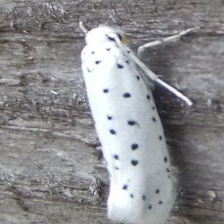
Species: BIRD CHERRY ERMINE MOTH